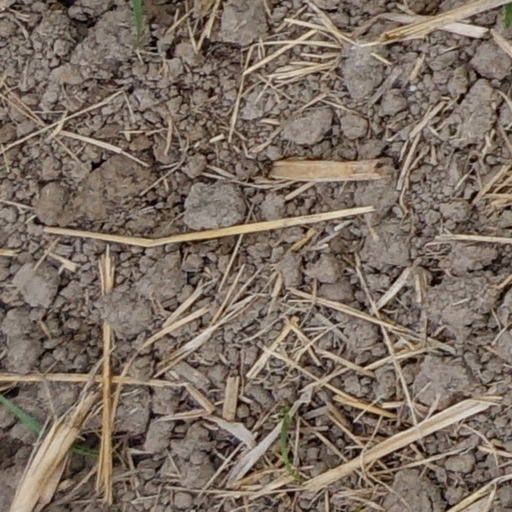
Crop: wheat